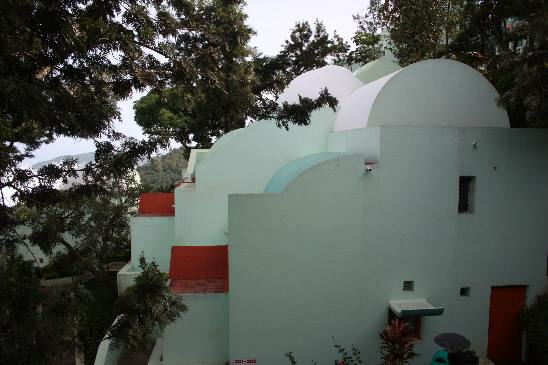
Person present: No